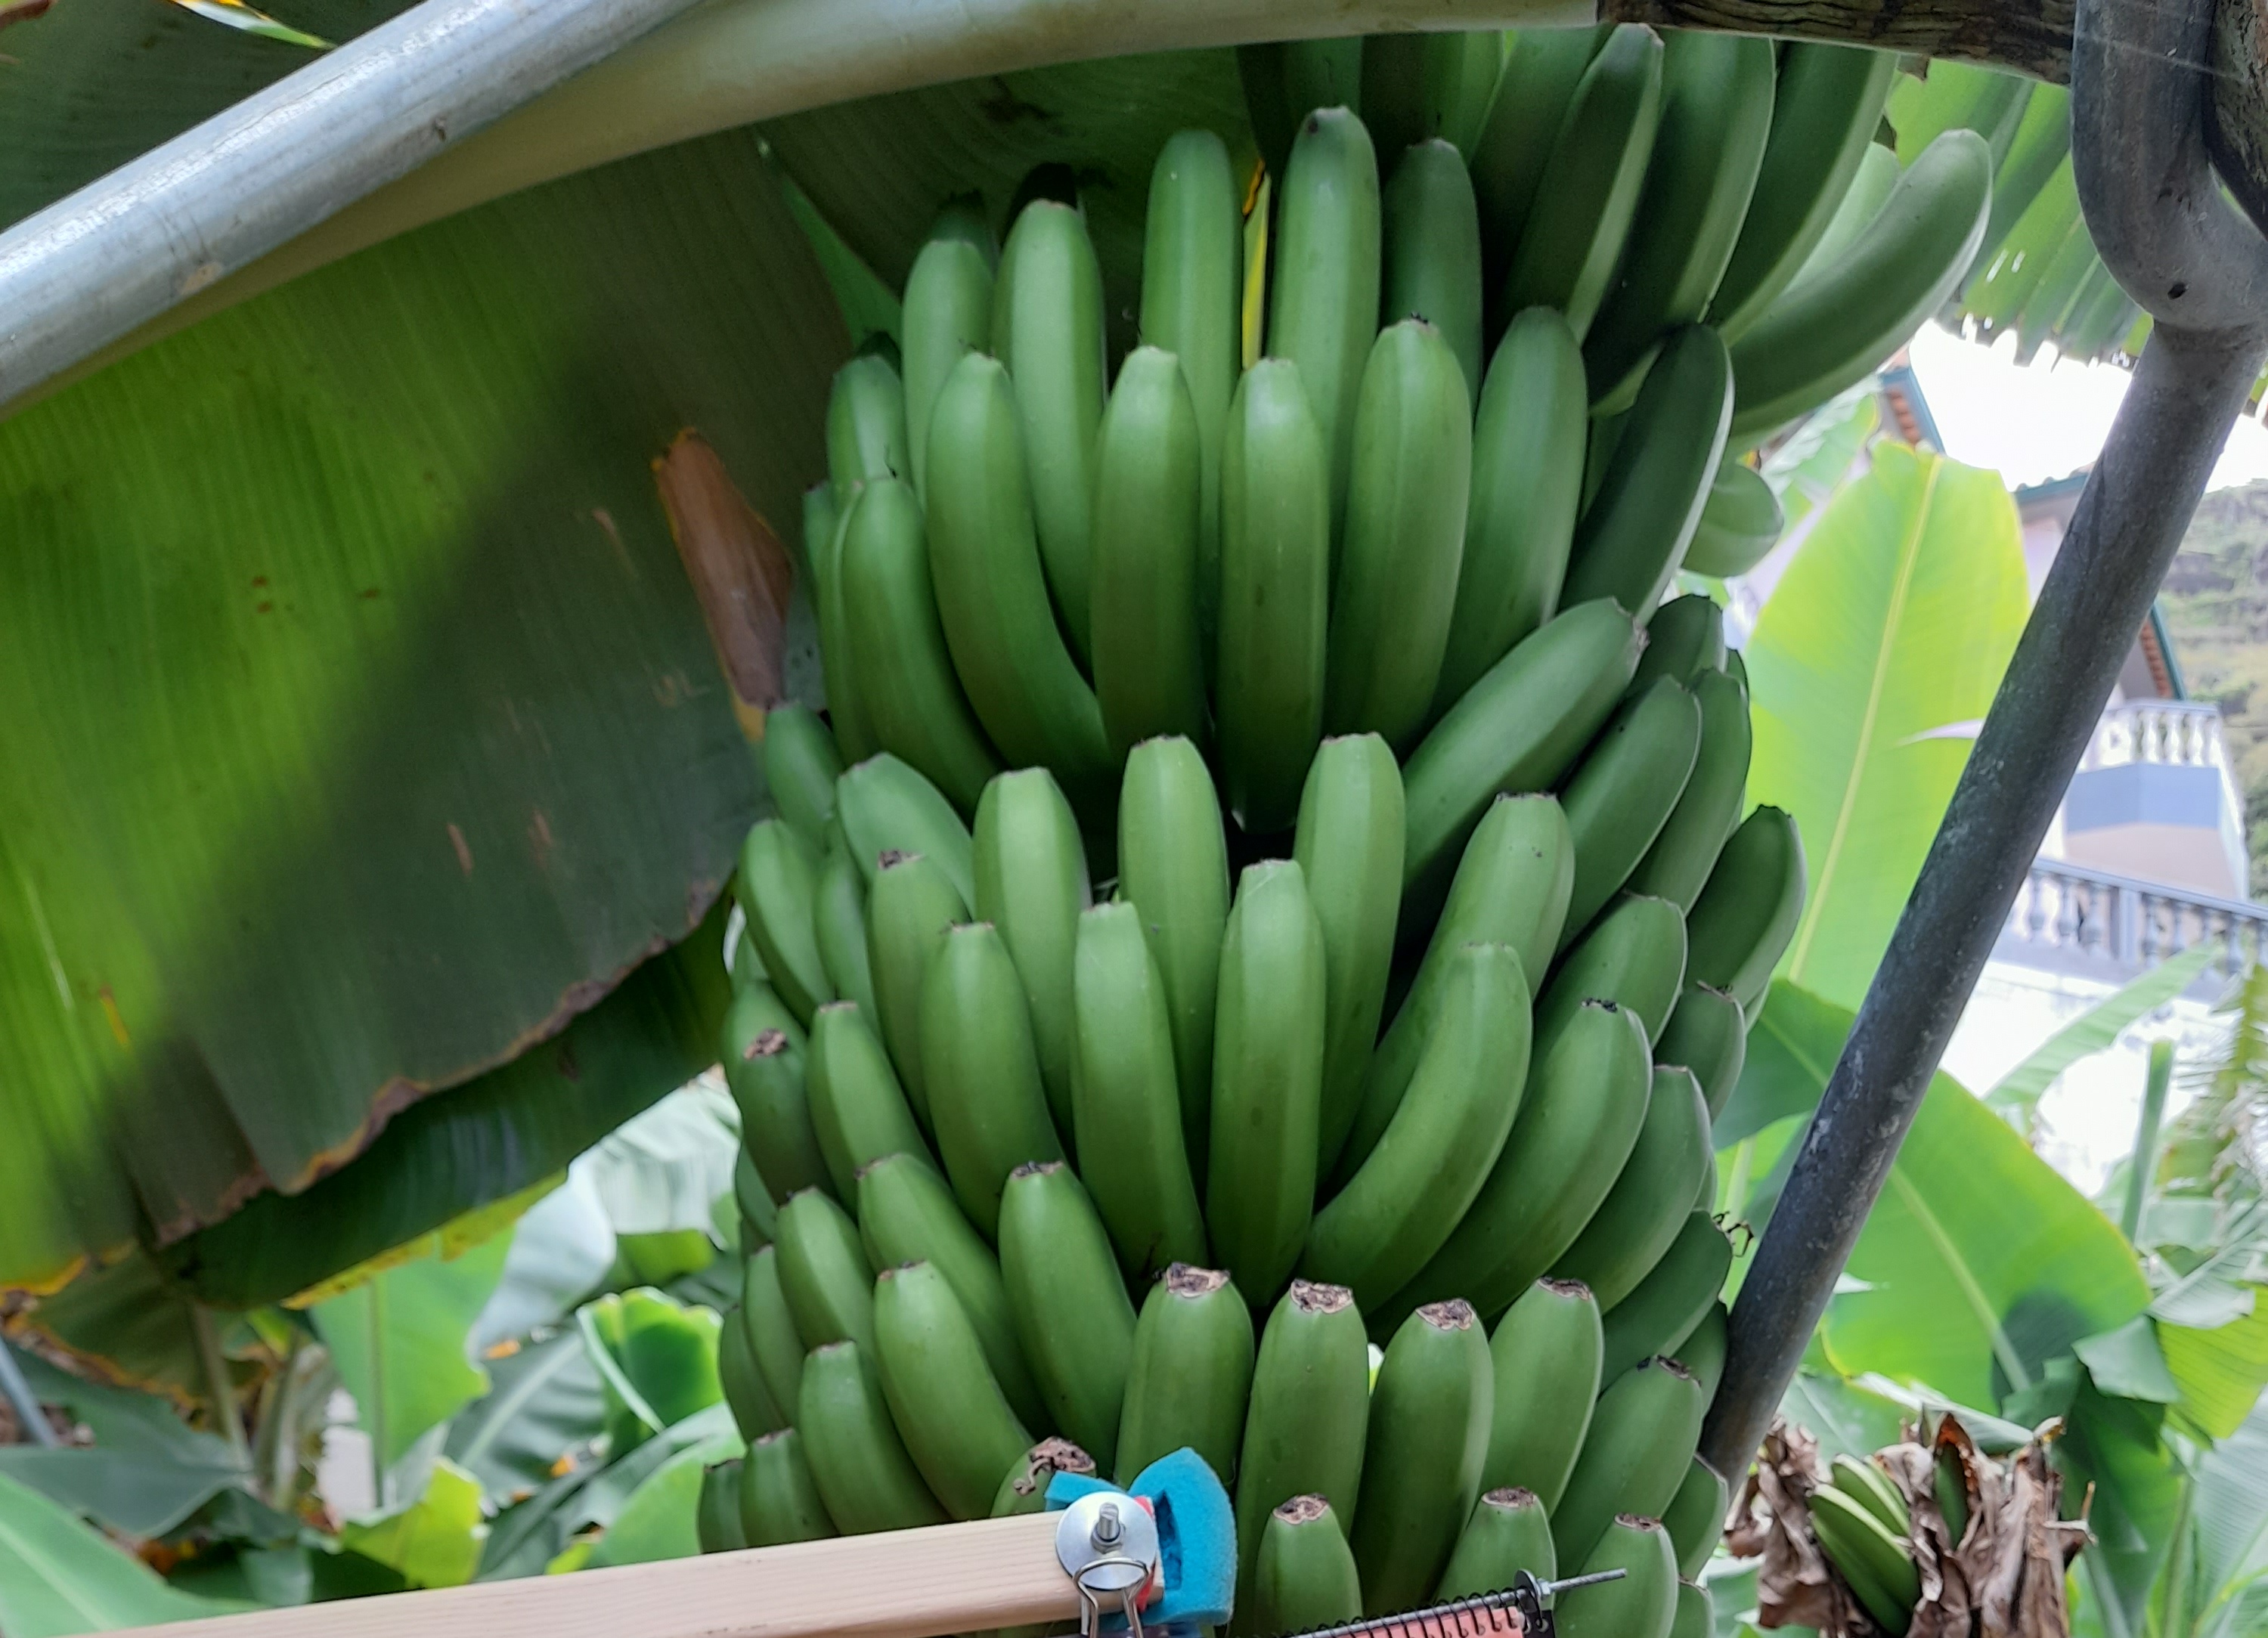
Label: Keep